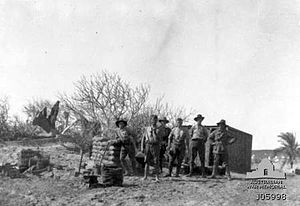
Dødvandet i Sydlige Palæstina / Ørkenkolonnen reorganiseres / Rotationer / Abasan el Kebir
En eskadrons kogehus fra 4. lette beredne regiment ved Abbasan el Kebir i 1917
Dødvandet i sydlige Palæstina var en seks måneders periode hvor det britiske egyptiske ekspeditionskorps og den osmanniske hær stod overfor hinanden under 1. Verdenskrig uden at det kom til større slag. De to fjendtlige styrker stod overfor hinanden langs en front, som strakte sig fra Gaza til Beersheba under Sinai og Palæstina-felttoget, hvor ingen af siderne kunne tvinge den anden side til at trække sig tilbage. Dødvandet varede fra efter det britiske nederlag i det andet slag om Gaza i april 1917 til det egyptiske ekspeditionskorps indledte sin offensiv med slaget om Beersheba den 31. oktober 1917.